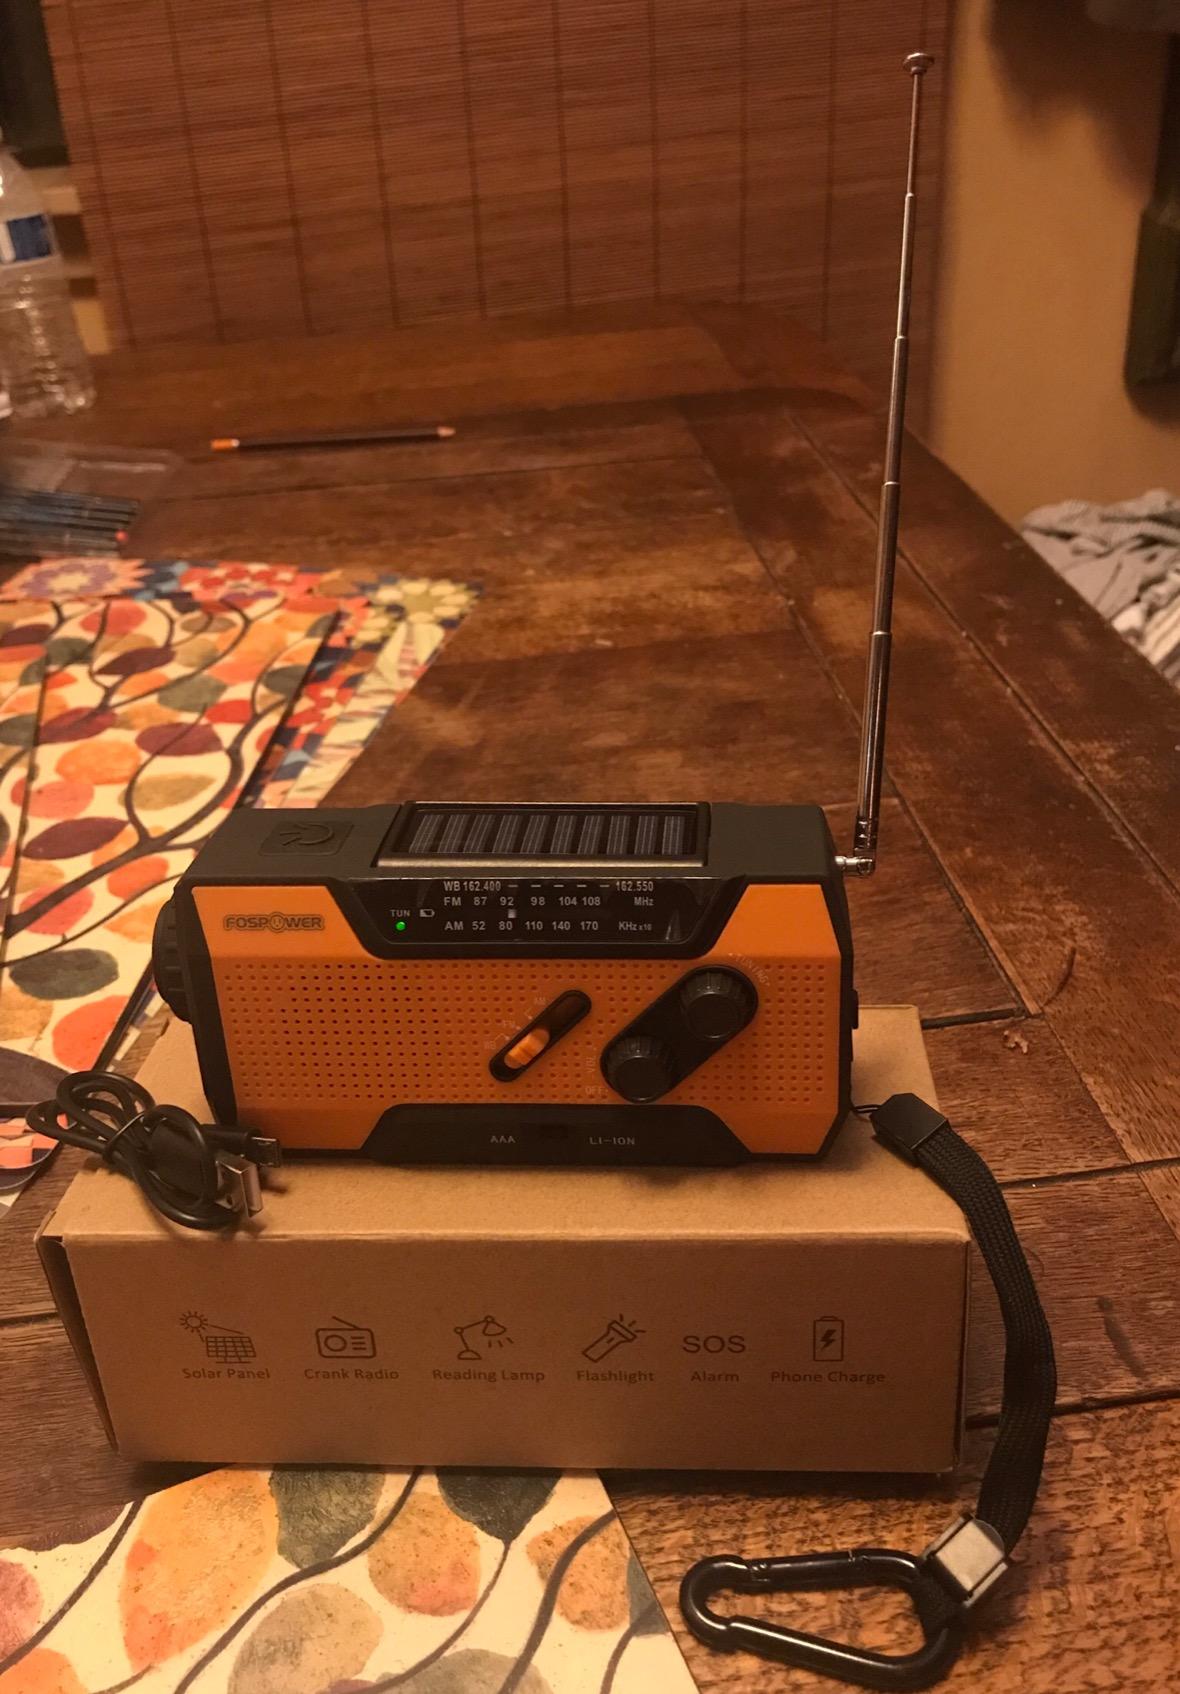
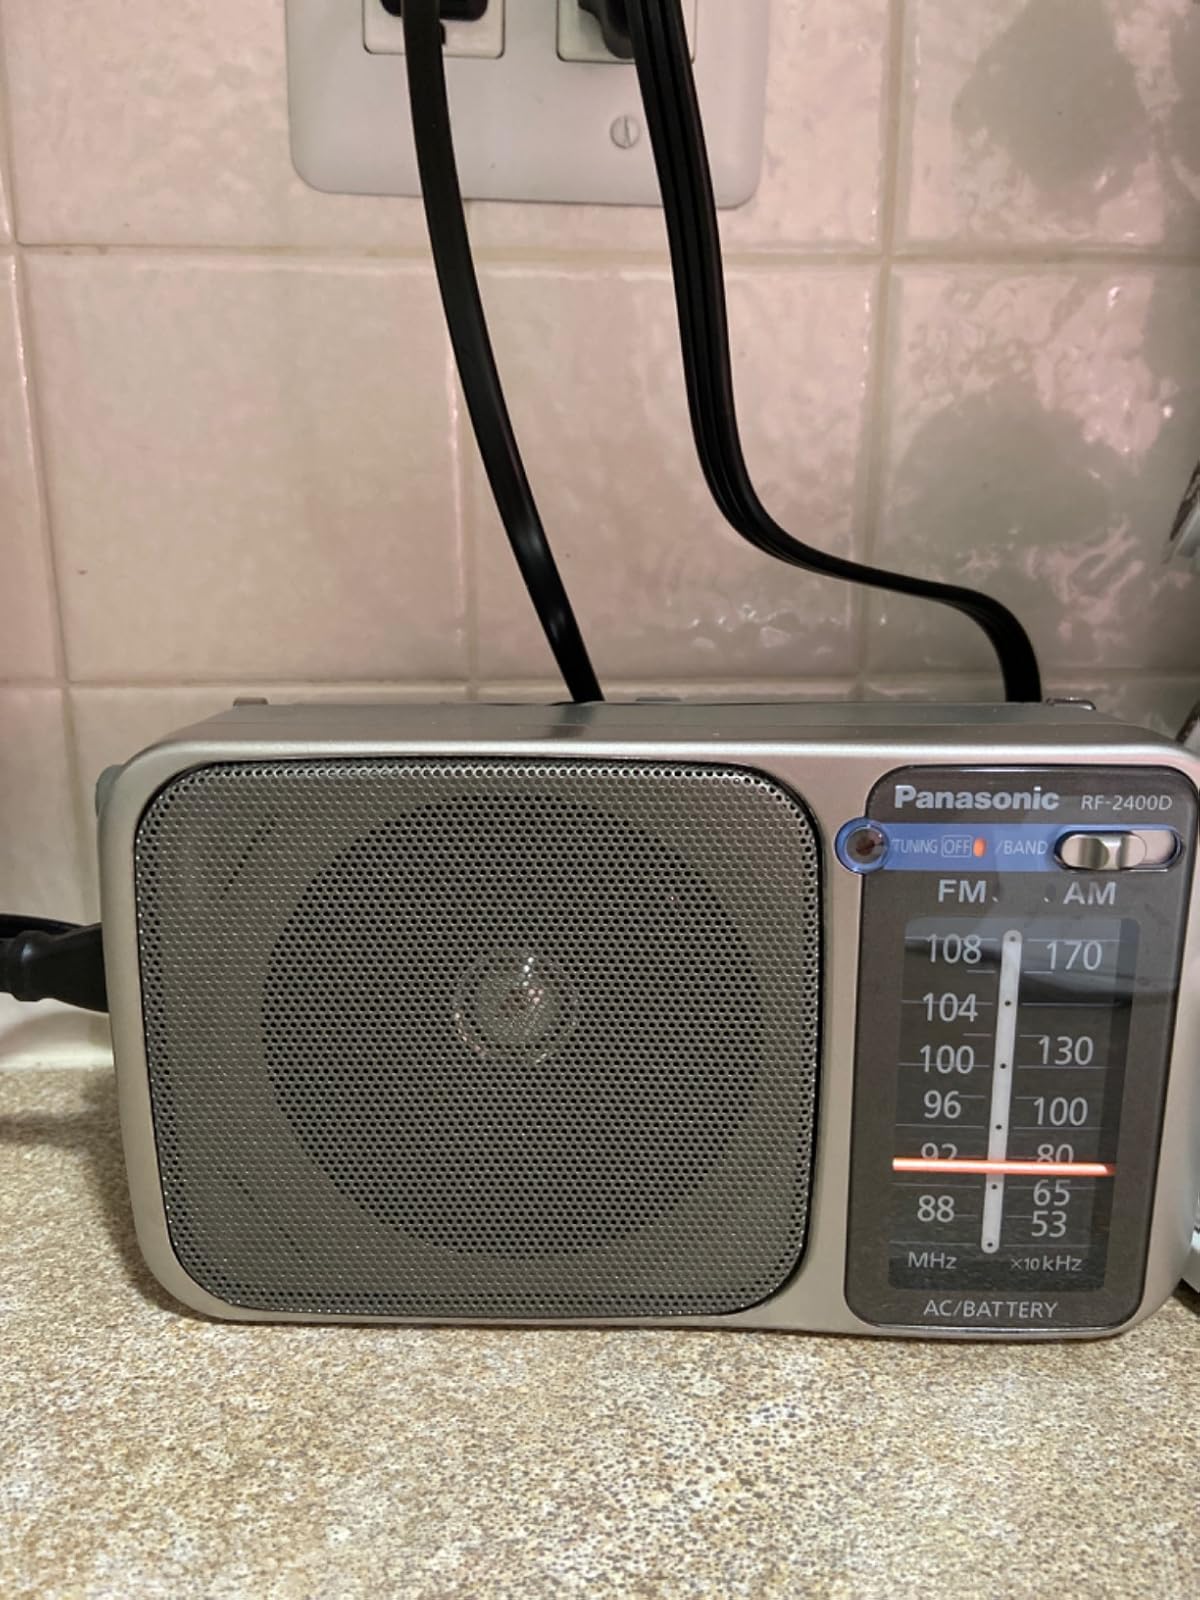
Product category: radio
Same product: no